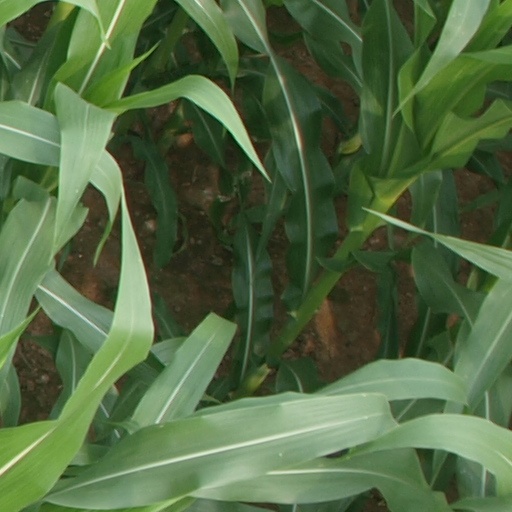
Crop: maize; corn